Bienestar Nacional

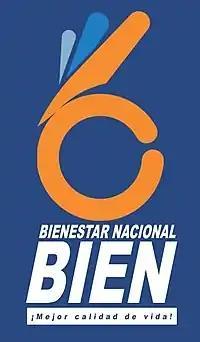
Logo

Bienestar Nacional (lit. "National Well-being") is a political party in Guatemala.